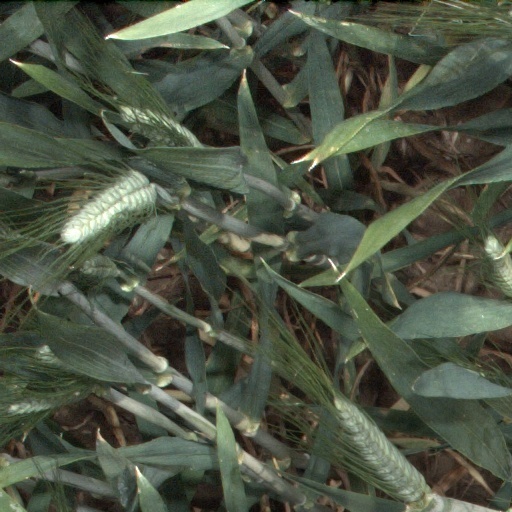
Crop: wheat